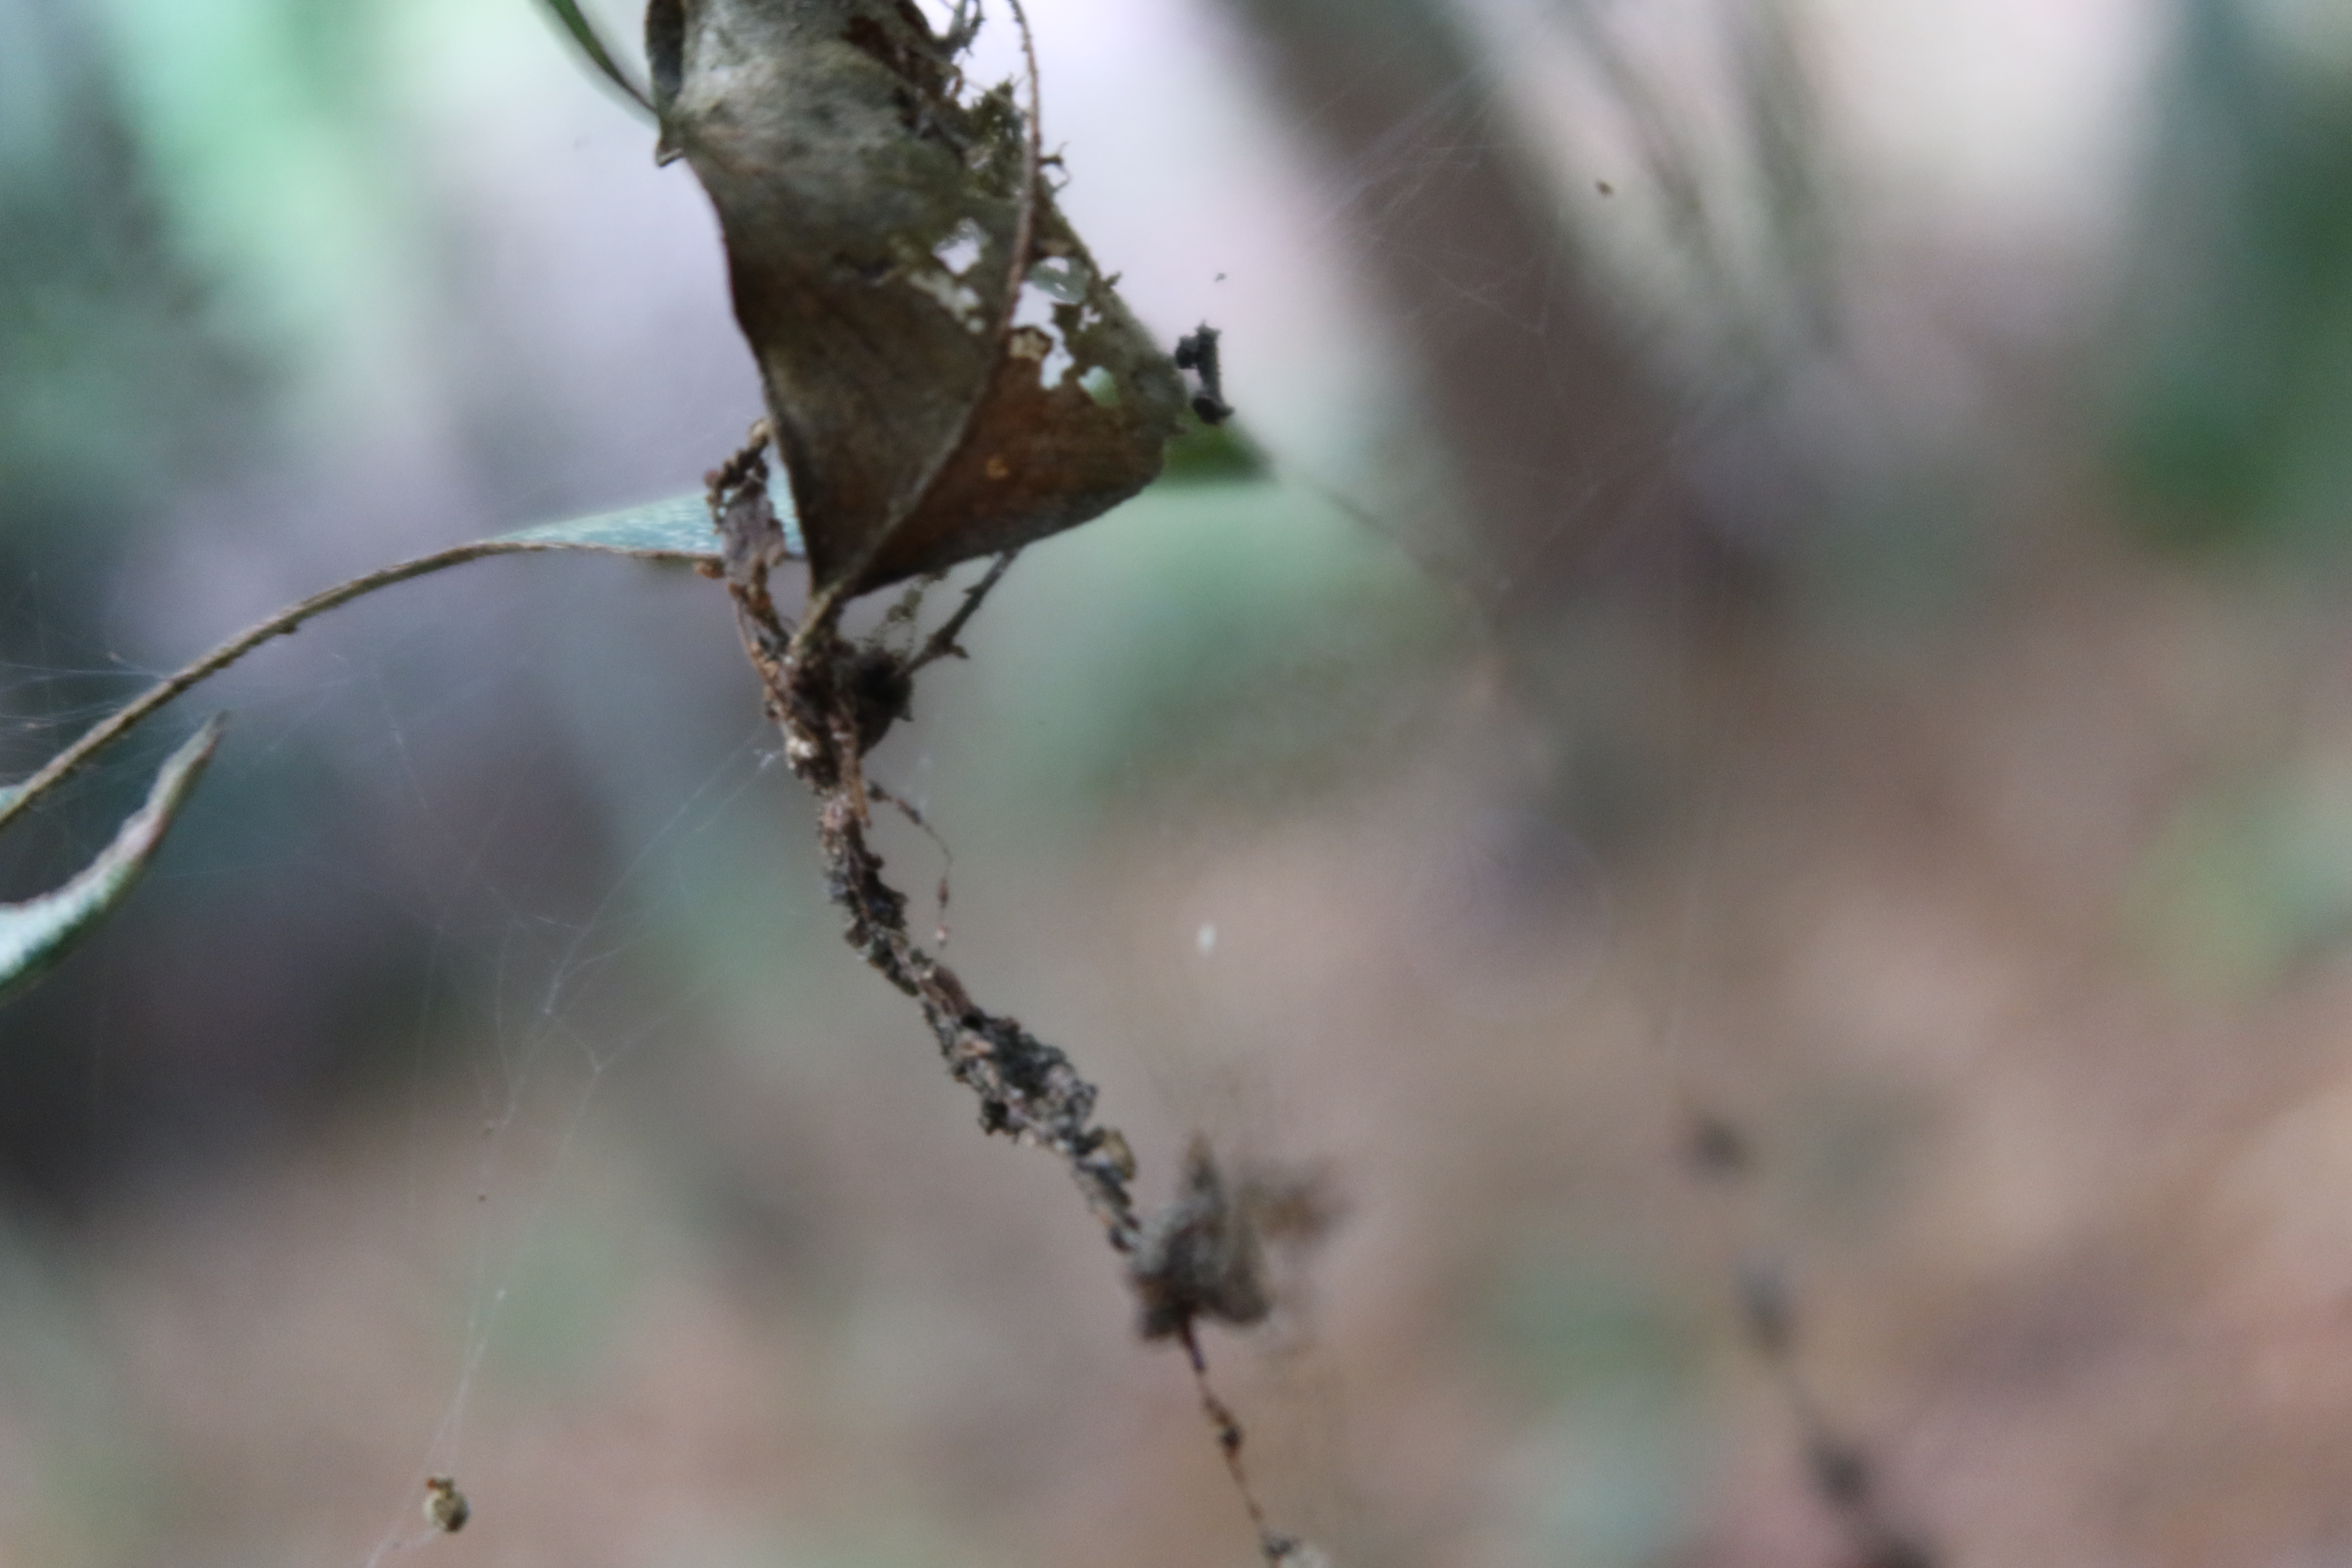
Label: Spiders